Fenway Park

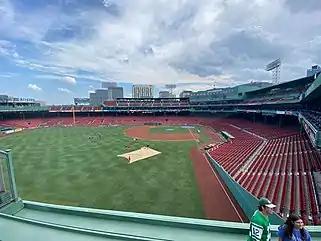
View of Fenway Park from atop the Green Monster

Fenway Park is a ballpark located in Boston, Massachusetts, less than one mile from Kenmore Square. Since 1912, it has been the home field of Major League Baseball's (MLB) Boston Red Sox. While the stadium was built in 1912, it was substantially rebuilt in 1934, and underwent major renovations and modifications in the 21st century.